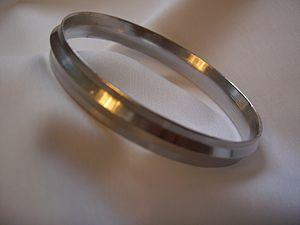
Les Cinq K ou Panj kakke sont les symboles extérieurs, visibles, portés par un sikh. En intégrant le Khalsa, les sikhs font vœu de porter les cinq objets suivants :